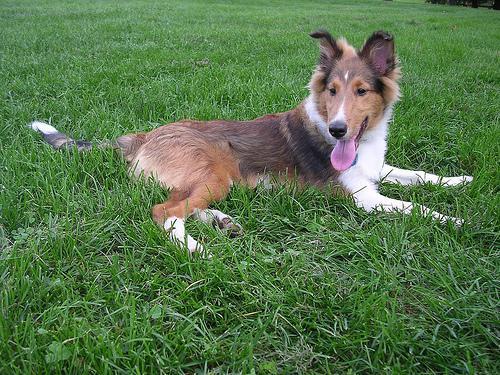
Shetland_sheepdog